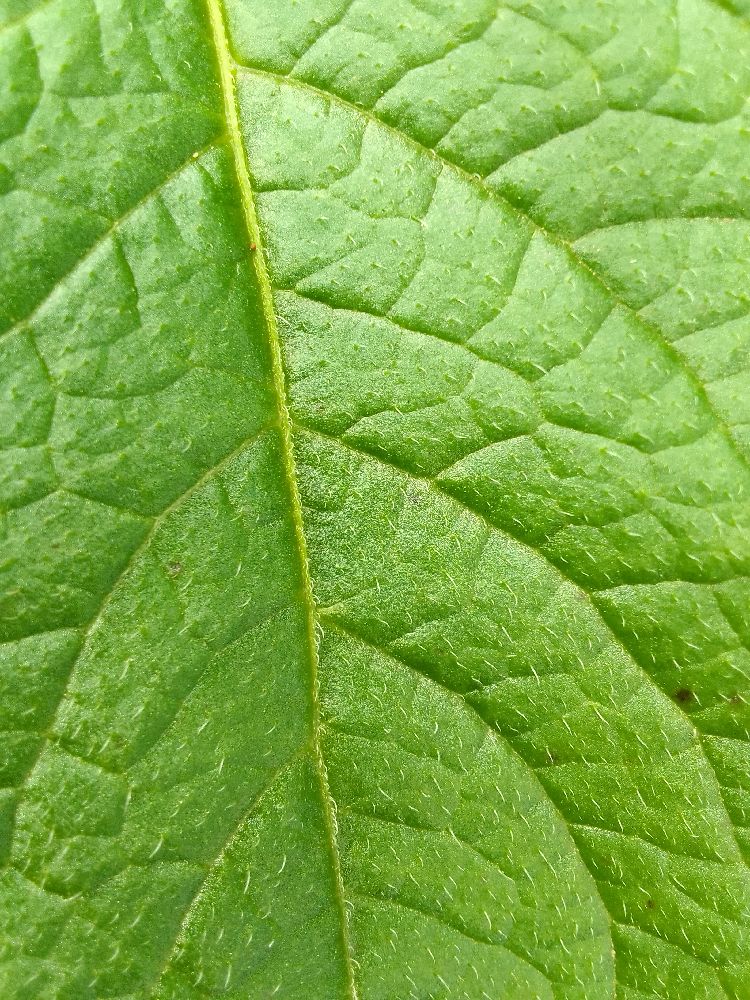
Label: Healthy